Edith Marion Patch

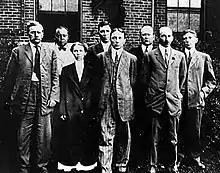
Patch and other staff at the Maine Agricultural Experiment Station c. 1915

Patch was always concerned with the practical applications of entomology and wrote bulletins about the pests of agricultural and horticultural crops of Maine and forest trees. Her specialism was the aphid family with their complex life histories, their capacity to transmit viruses and their alternating host plants. She may have been influenced in this choice by the fact that she had worked with Professor Oestlund, an expert on aphids, in Minnesota before going to University. She remained at the University of Maine throughout her career, obtaining her master's degree in 1911 and her doctorate from Cornell University a year later. While at Cornell, she became friends with the Comstock family. She published about eighty scientific papers on aphids, their identification, their biology and the role they played in the environment. She made the important discovery that the eggs of the melon aphid overwintered on a weed, ("Sedum purpureum"), and that removing this weed from the vicinity reduced infestation of crops the following year. In 1938, she published an important book, the "Food Plant Catalogue of the Aphids", which listed her discoveries on the host plants used by different species of aphids.